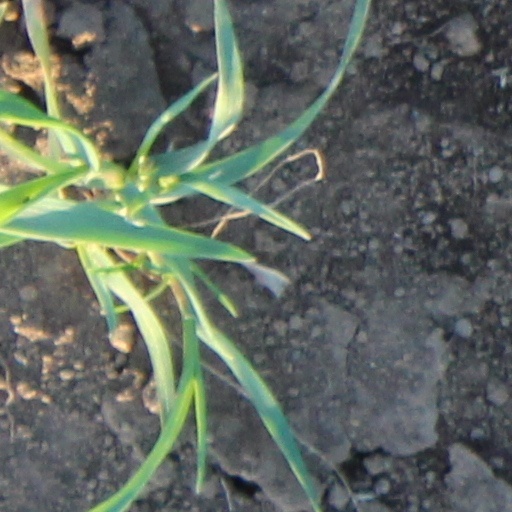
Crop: wheat